Arsène Trouvé

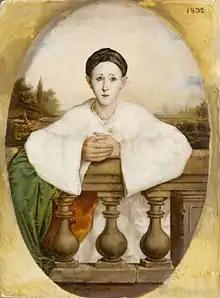
"Portrait of Jean-Gaspard Deburau", porcelain painting by Arsène Trouvé after Auguste Bouquet, 1832 (Paris, musée Carnavalet)

Little is known of Trouvé's life or career, save that she specialized in paintings on porcelain and that she lived at 43, rue Hauteville, in what would later become the 10th arrondissement of Paris. In 1831 she showed a "Portrait of Elizabeth of France", after Peter Paul Rubens, at the Salon of 1831. She participated in the Salons of 1833, 1834, and 1835 as well, showing more copies of oil paintings at each. In 1834 she also exhibited a watercolor of a vegetable seller, which may have been an original piece. Her best-known work is a portrait of Jean-Gaspard Deburau after an original by Auguste Bouquet. Exhibited at the Salon of 1835, today it is in the collections of the Carnavalet Museum.